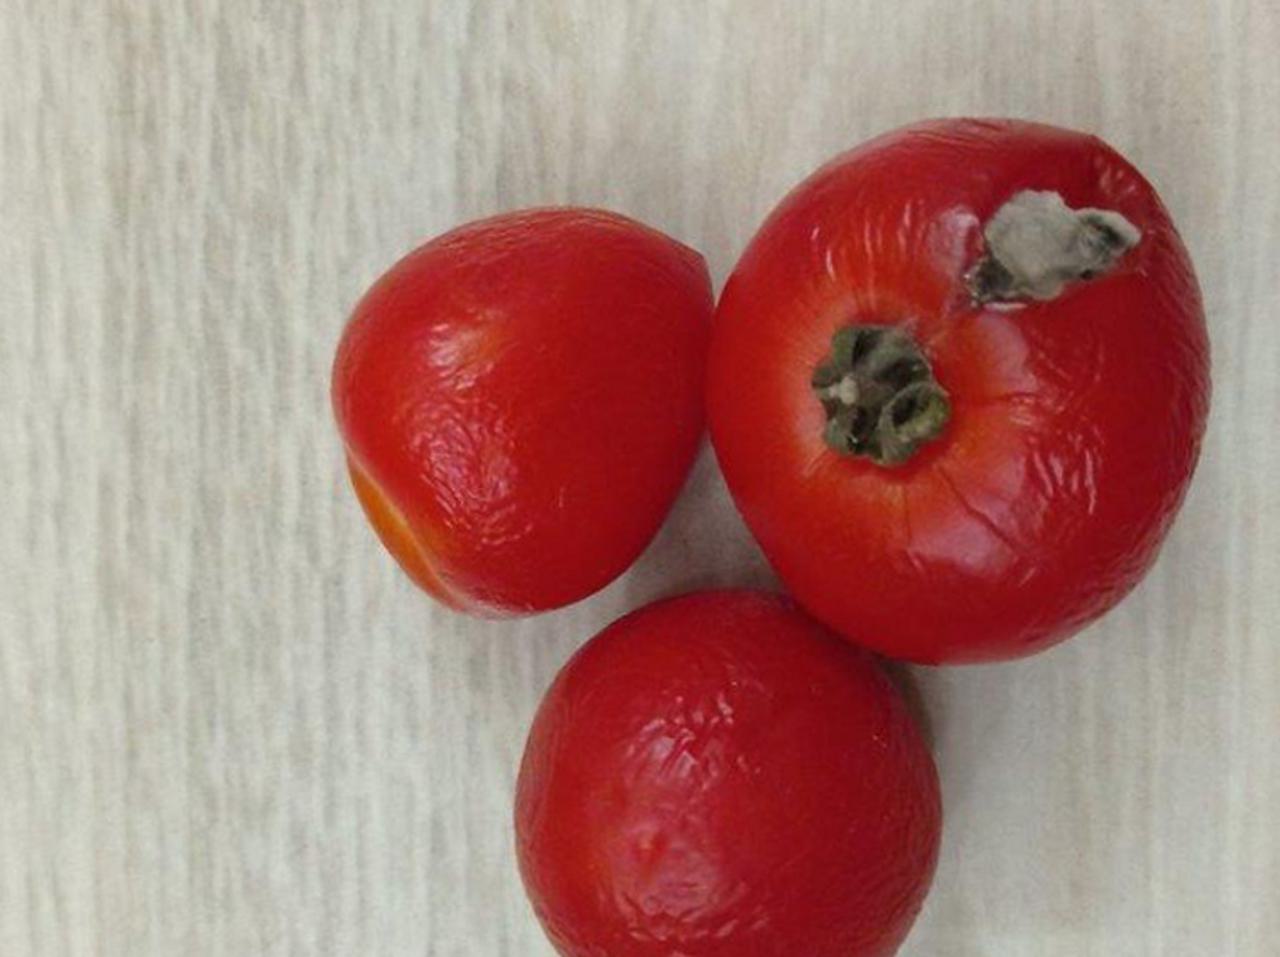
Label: Rotten